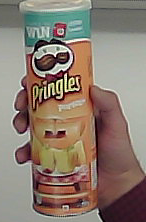
Product: pringles_paprika